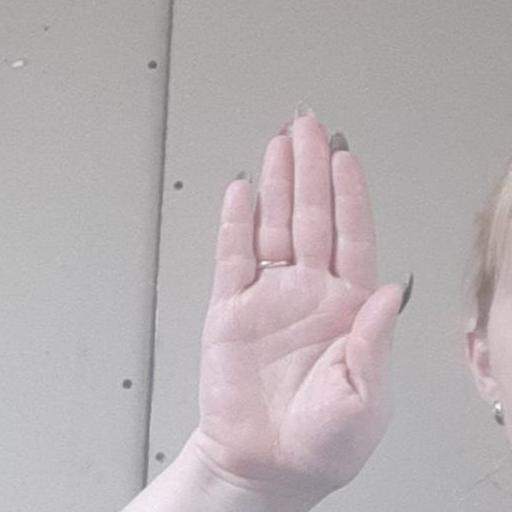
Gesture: stop